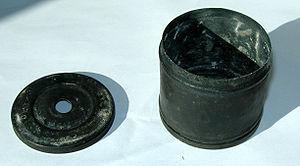
La lampe à acétylène est un moyen d'éclairage le plus souvent portable. La source lumineuse est la flamme de combustion du gaz acétylène, celui-ci résultant de la réaction de l'eau sur le carbure de calcium tous deux contenus dans la lampe.